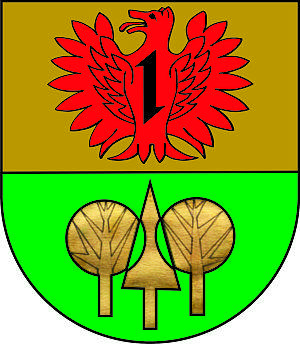
Bollenbach est une municipalité allemande située dans le land de Rhénanie-Palatinat et l'arrondissement de Birkenfeld.